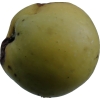
Label: Apple 13